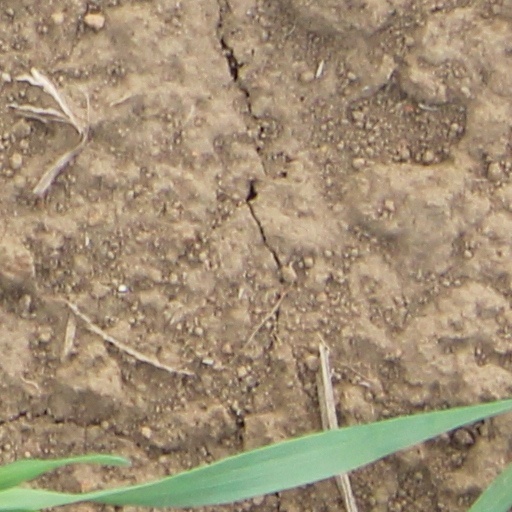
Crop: wheat